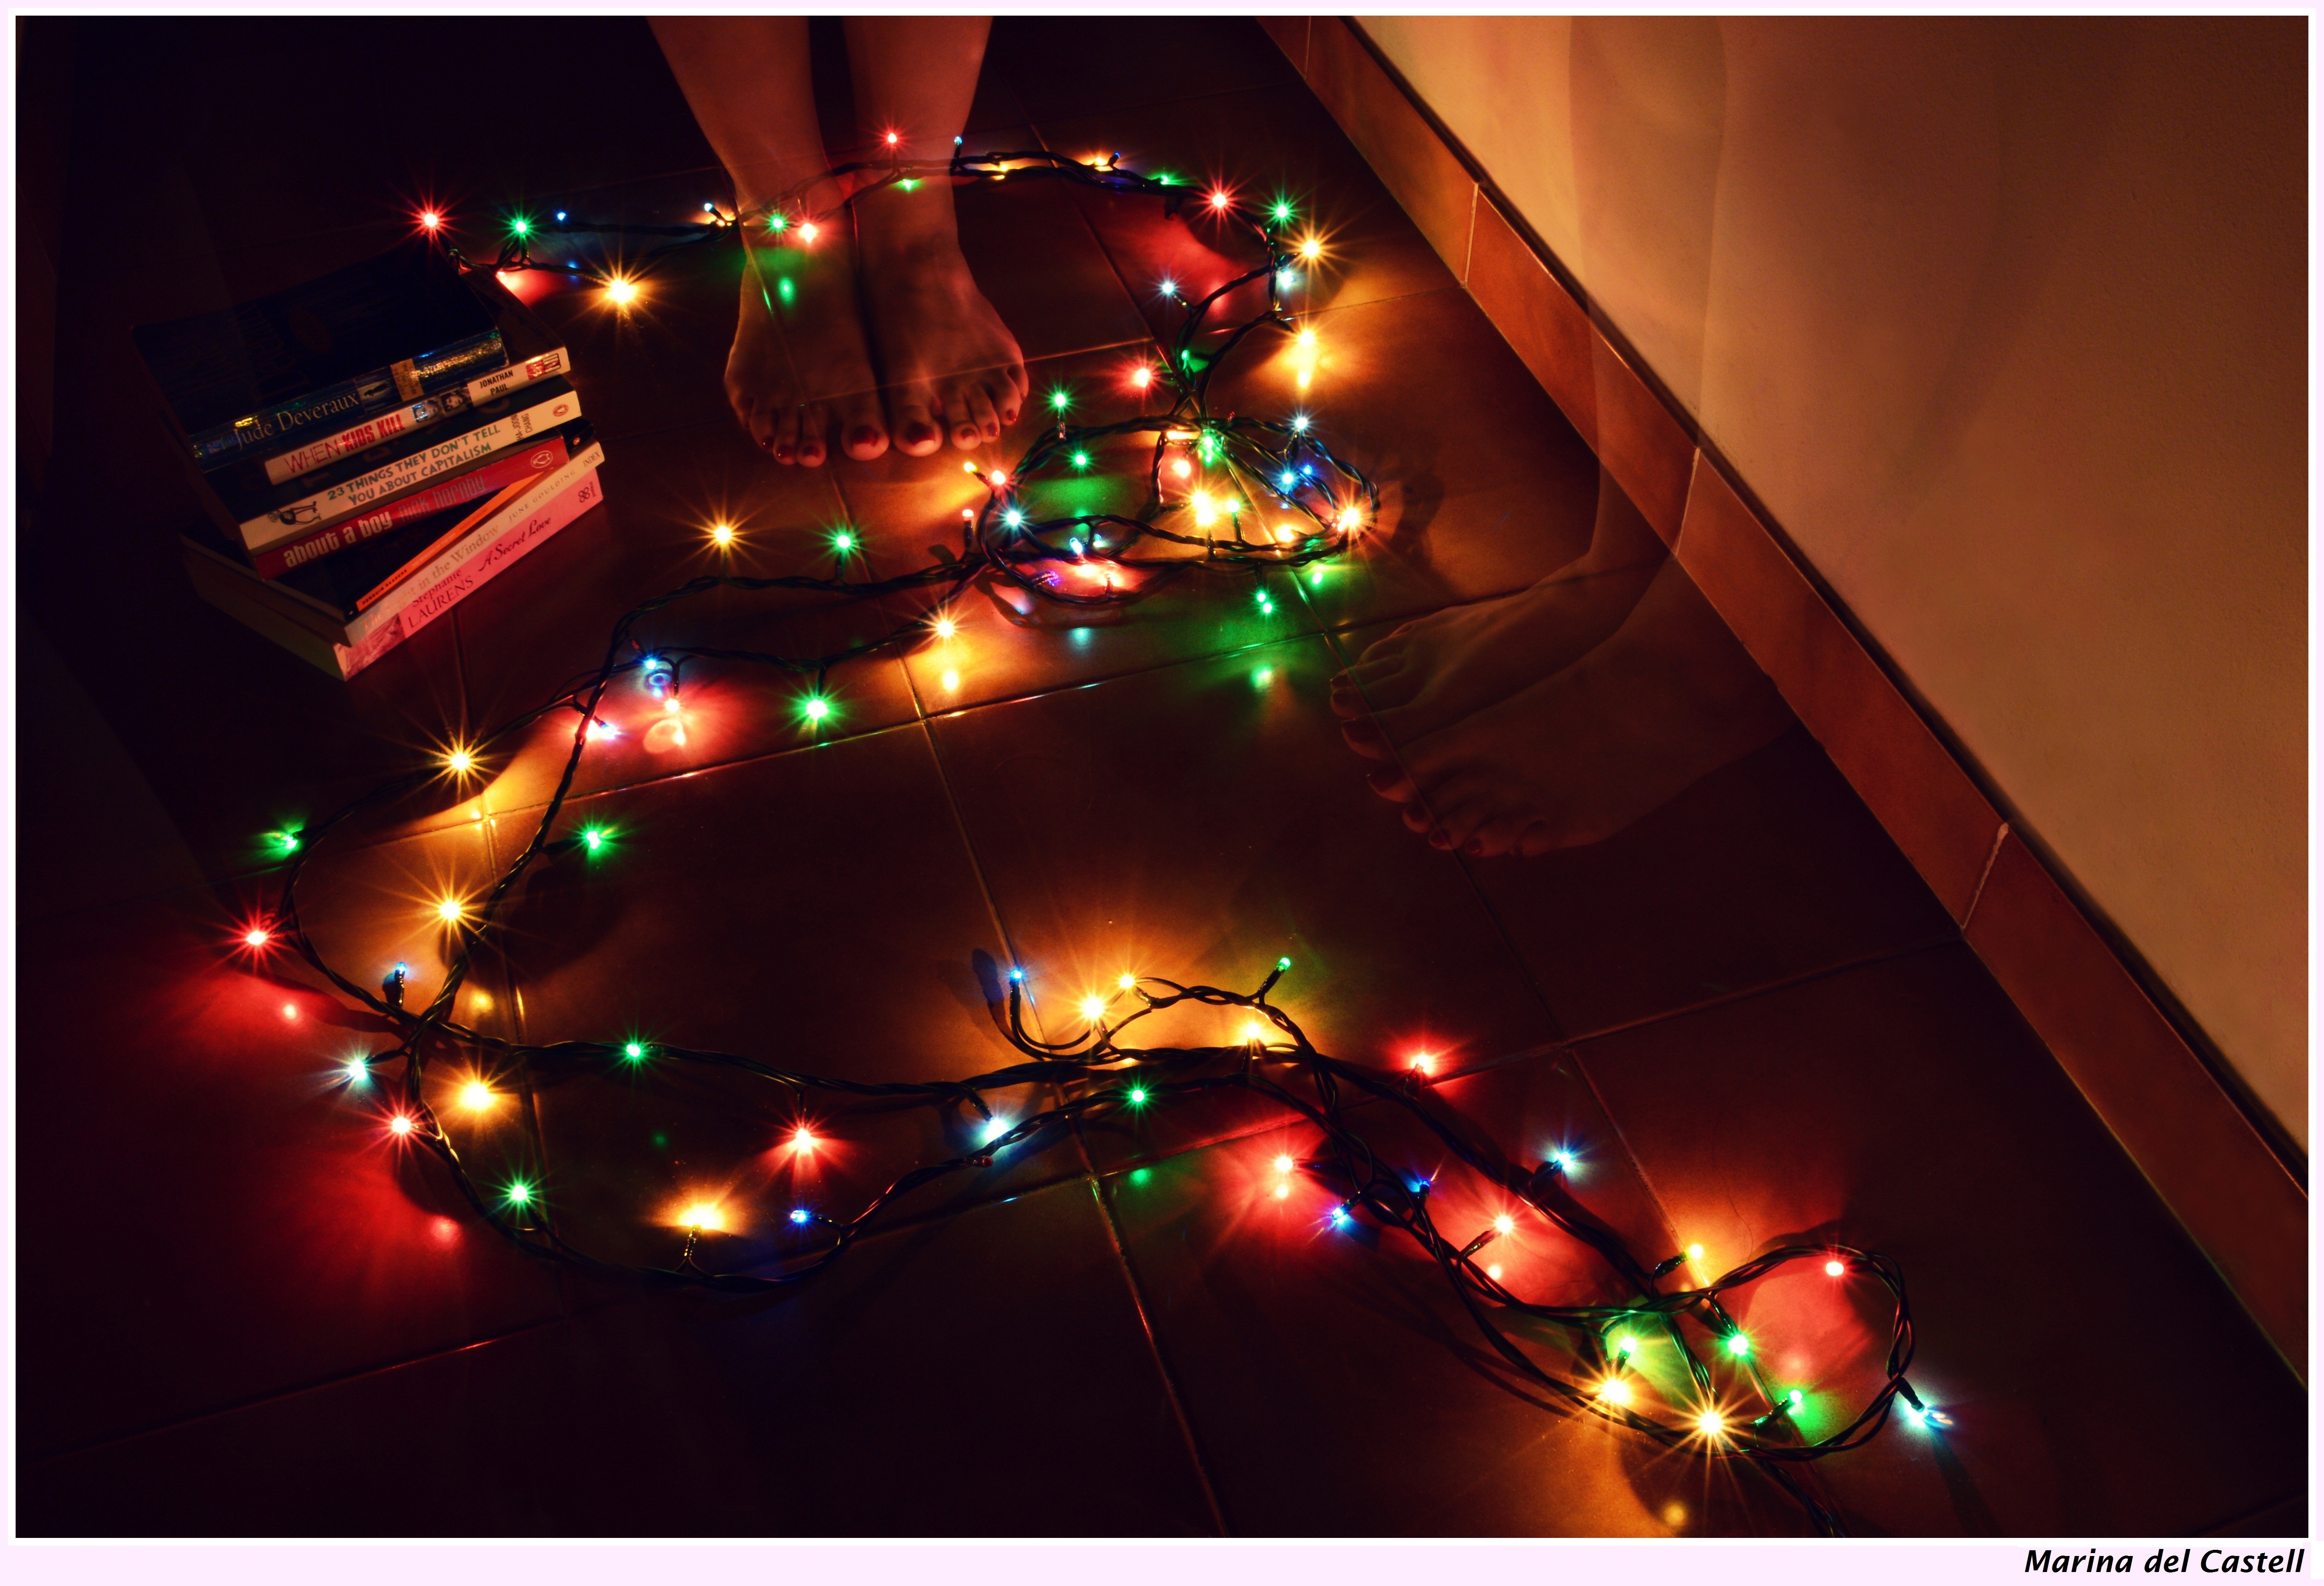
book, light, ground, wall, reflection, color, foot, tile, christmas, pie, christmas tree, christmas decoration, colour, reflejo, reflet, couleur, pared, inspiration, luz, wand, licht, spiegelung, sol, livre, libro, azulejo, farbe, lumiere, tierra, reflex, buch, luce, llum, colore, riflesso, pied, peu, piede, fuss, terra, kachel, parete, paret, grund, llibre, inspiraci n, carreau, ispirazione, mattonella, rajola, cloison, inspiraci, christmas lights